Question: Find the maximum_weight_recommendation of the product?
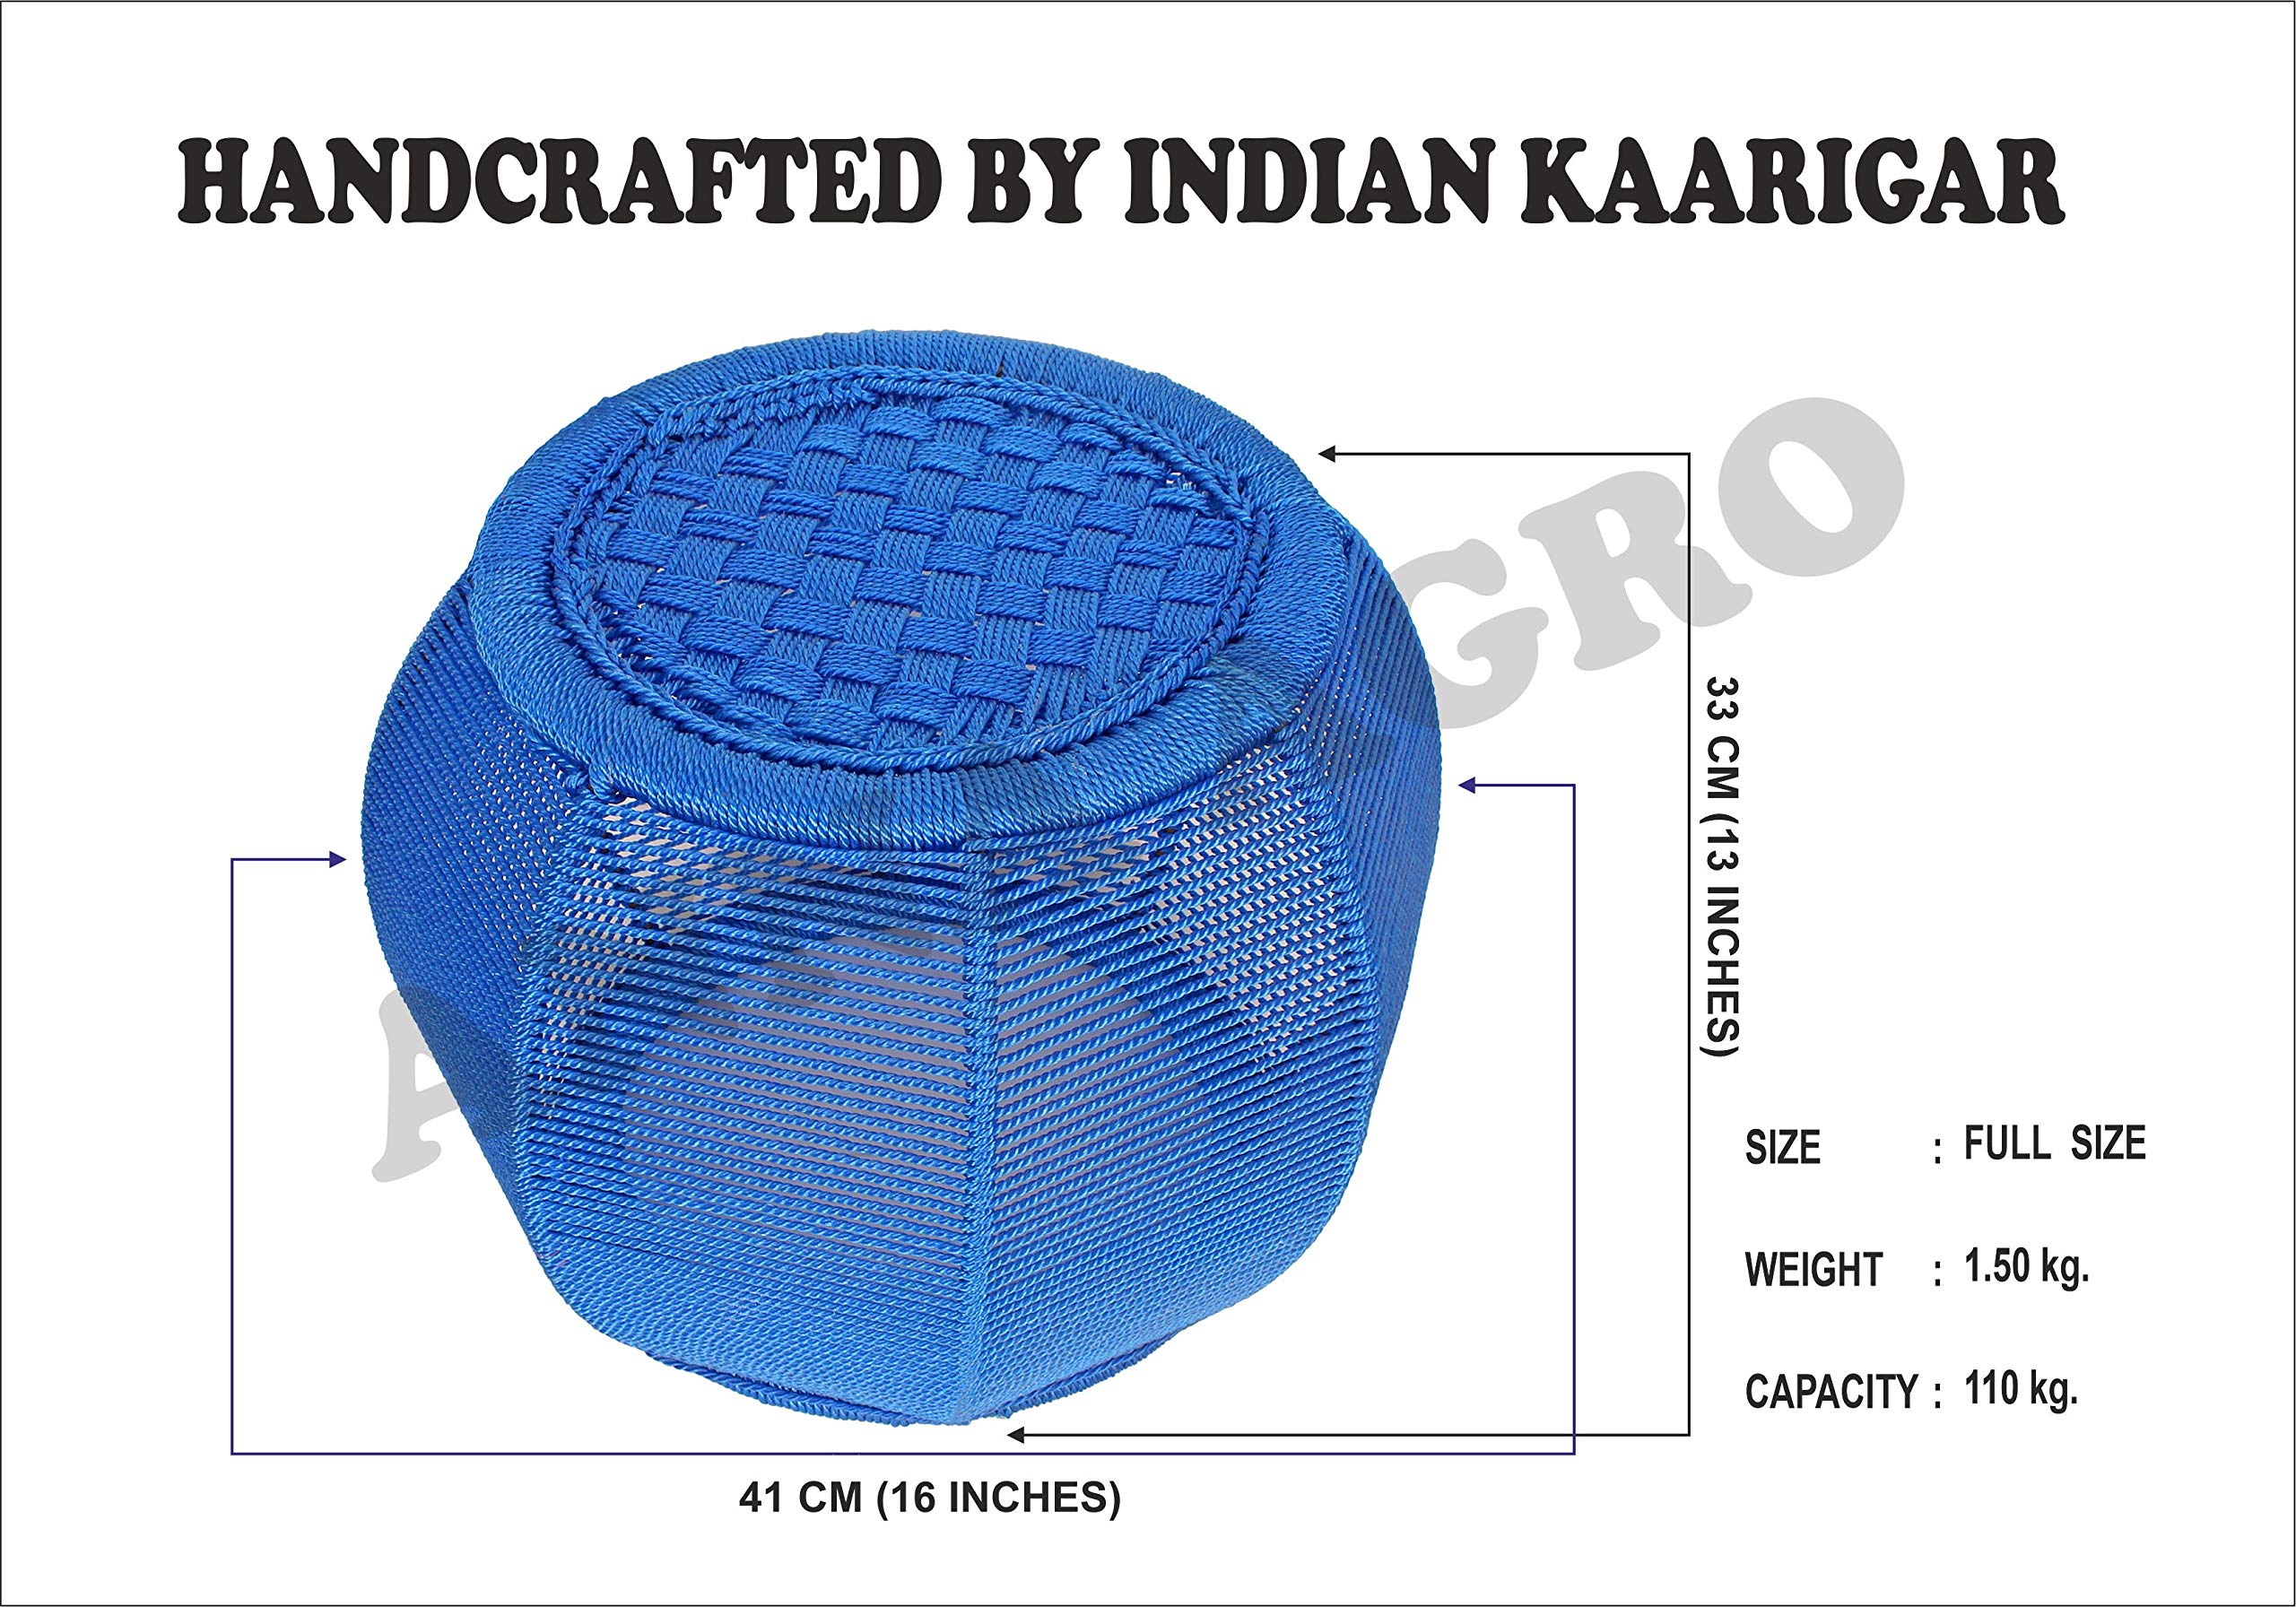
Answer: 110 kilogram